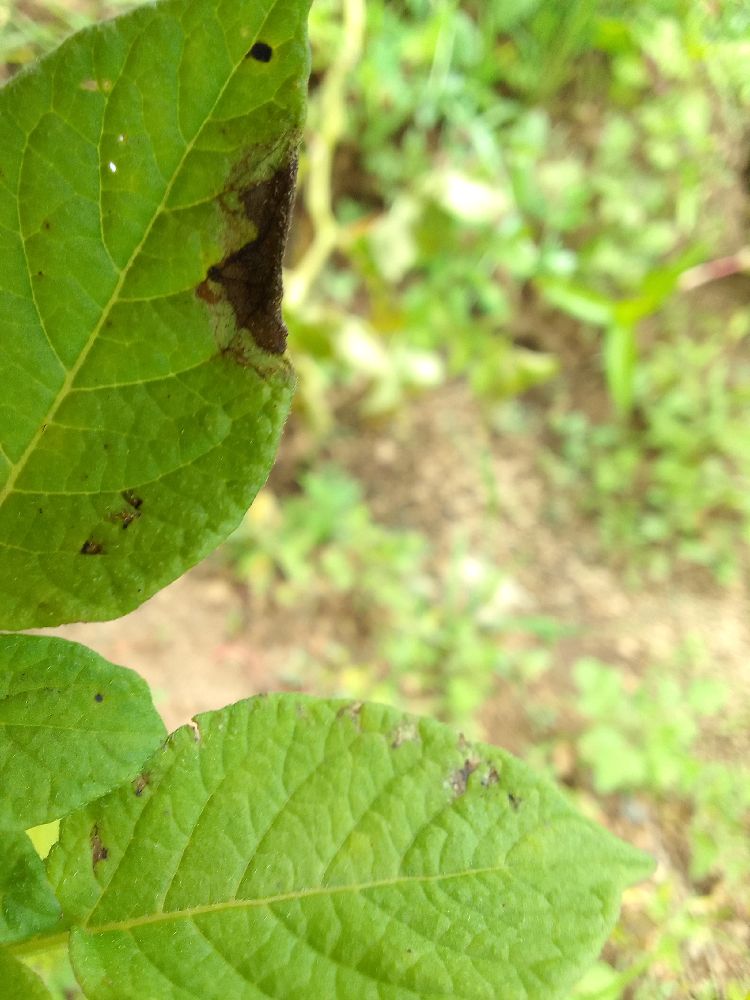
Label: Late blight